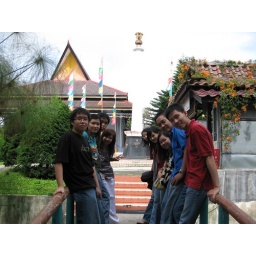
This pic was taken on the bridge near the main office of Vipassana Graha.